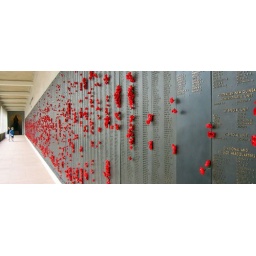
The names of the dead. People leave red flowers by the names.